Soorakottai Singakutti

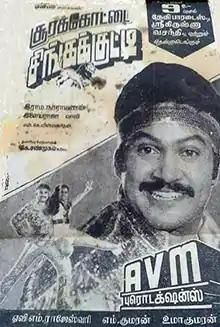
Theatrical release poster

Soorakottai Singakutti is a 1983 Indian Tamil-language masala film, directed by Rama Narayanan for AVM Productions. The film stars Prabhu and Silk Smitha, with Gemini Ganesan, C. R. Vijayakumari, V. K. Ramasamy, and Prameela in supporting roles. It was released on 9 September 1983.